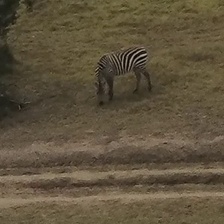
Pose orientation: left